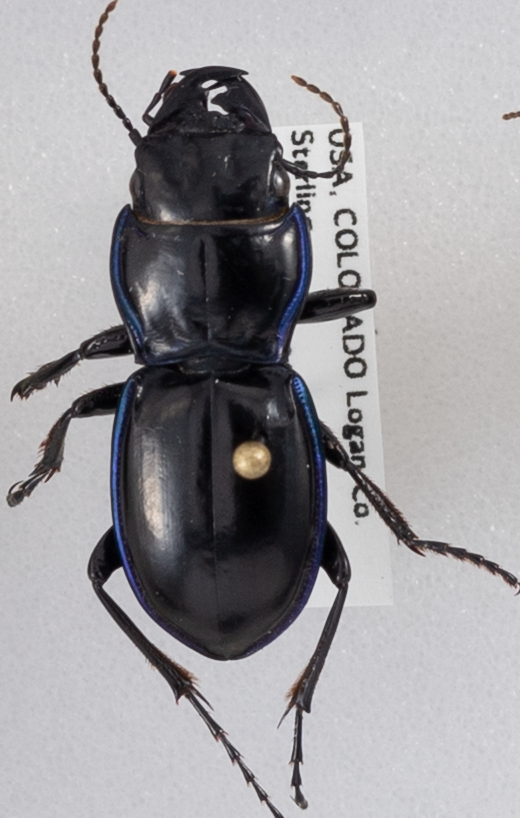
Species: Pasimachus elongatus
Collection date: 2020-08-26 04:00:00
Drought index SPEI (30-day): -1.852
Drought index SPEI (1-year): -1.45
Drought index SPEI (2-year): -1.01